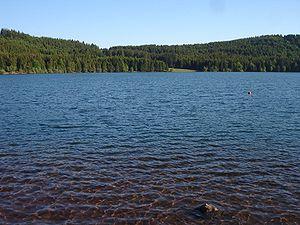
France, Haute-Loire (43), Lac du Bouchet
Le sentier de grande randonnée 3 est le premier chemin de grande randonnée balisé en France. Les débuts de sa réalisation remontent à 1947, année de la création de la Fédération française de la randonnée pédestre. Les premiers tronçons ont été balisés autour d’Orléans. Le chemin ne sera finalisé sous le nom GR 3 qu’en 1983 ; entre-temps, autour de la capitale d’autres chemins balisés avaient vu le jour : la ceinture verte d’Île-de-France et l’itinéraire longeant le cours de la Seine et traversant Paris ; les numéros 1 et 2 leur furent respectivement attribués.